Dennis Tufano

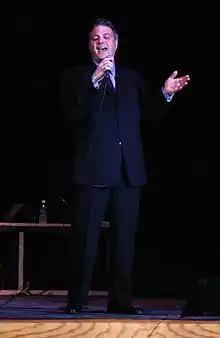
Tufano in 2007

Dennis Stanley Joseph Tufano (born September 11, 1946) is the original lead singer of the 1960s rock group The Buckinghams, and has been a solo performer since the early 1980s.